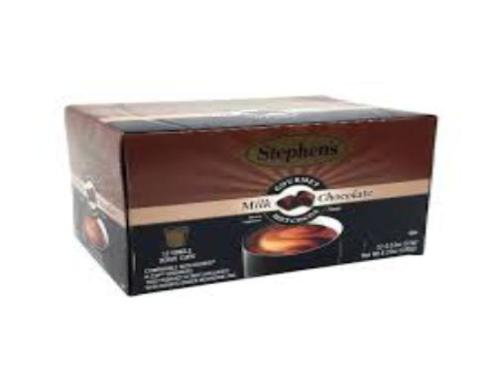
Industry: Food